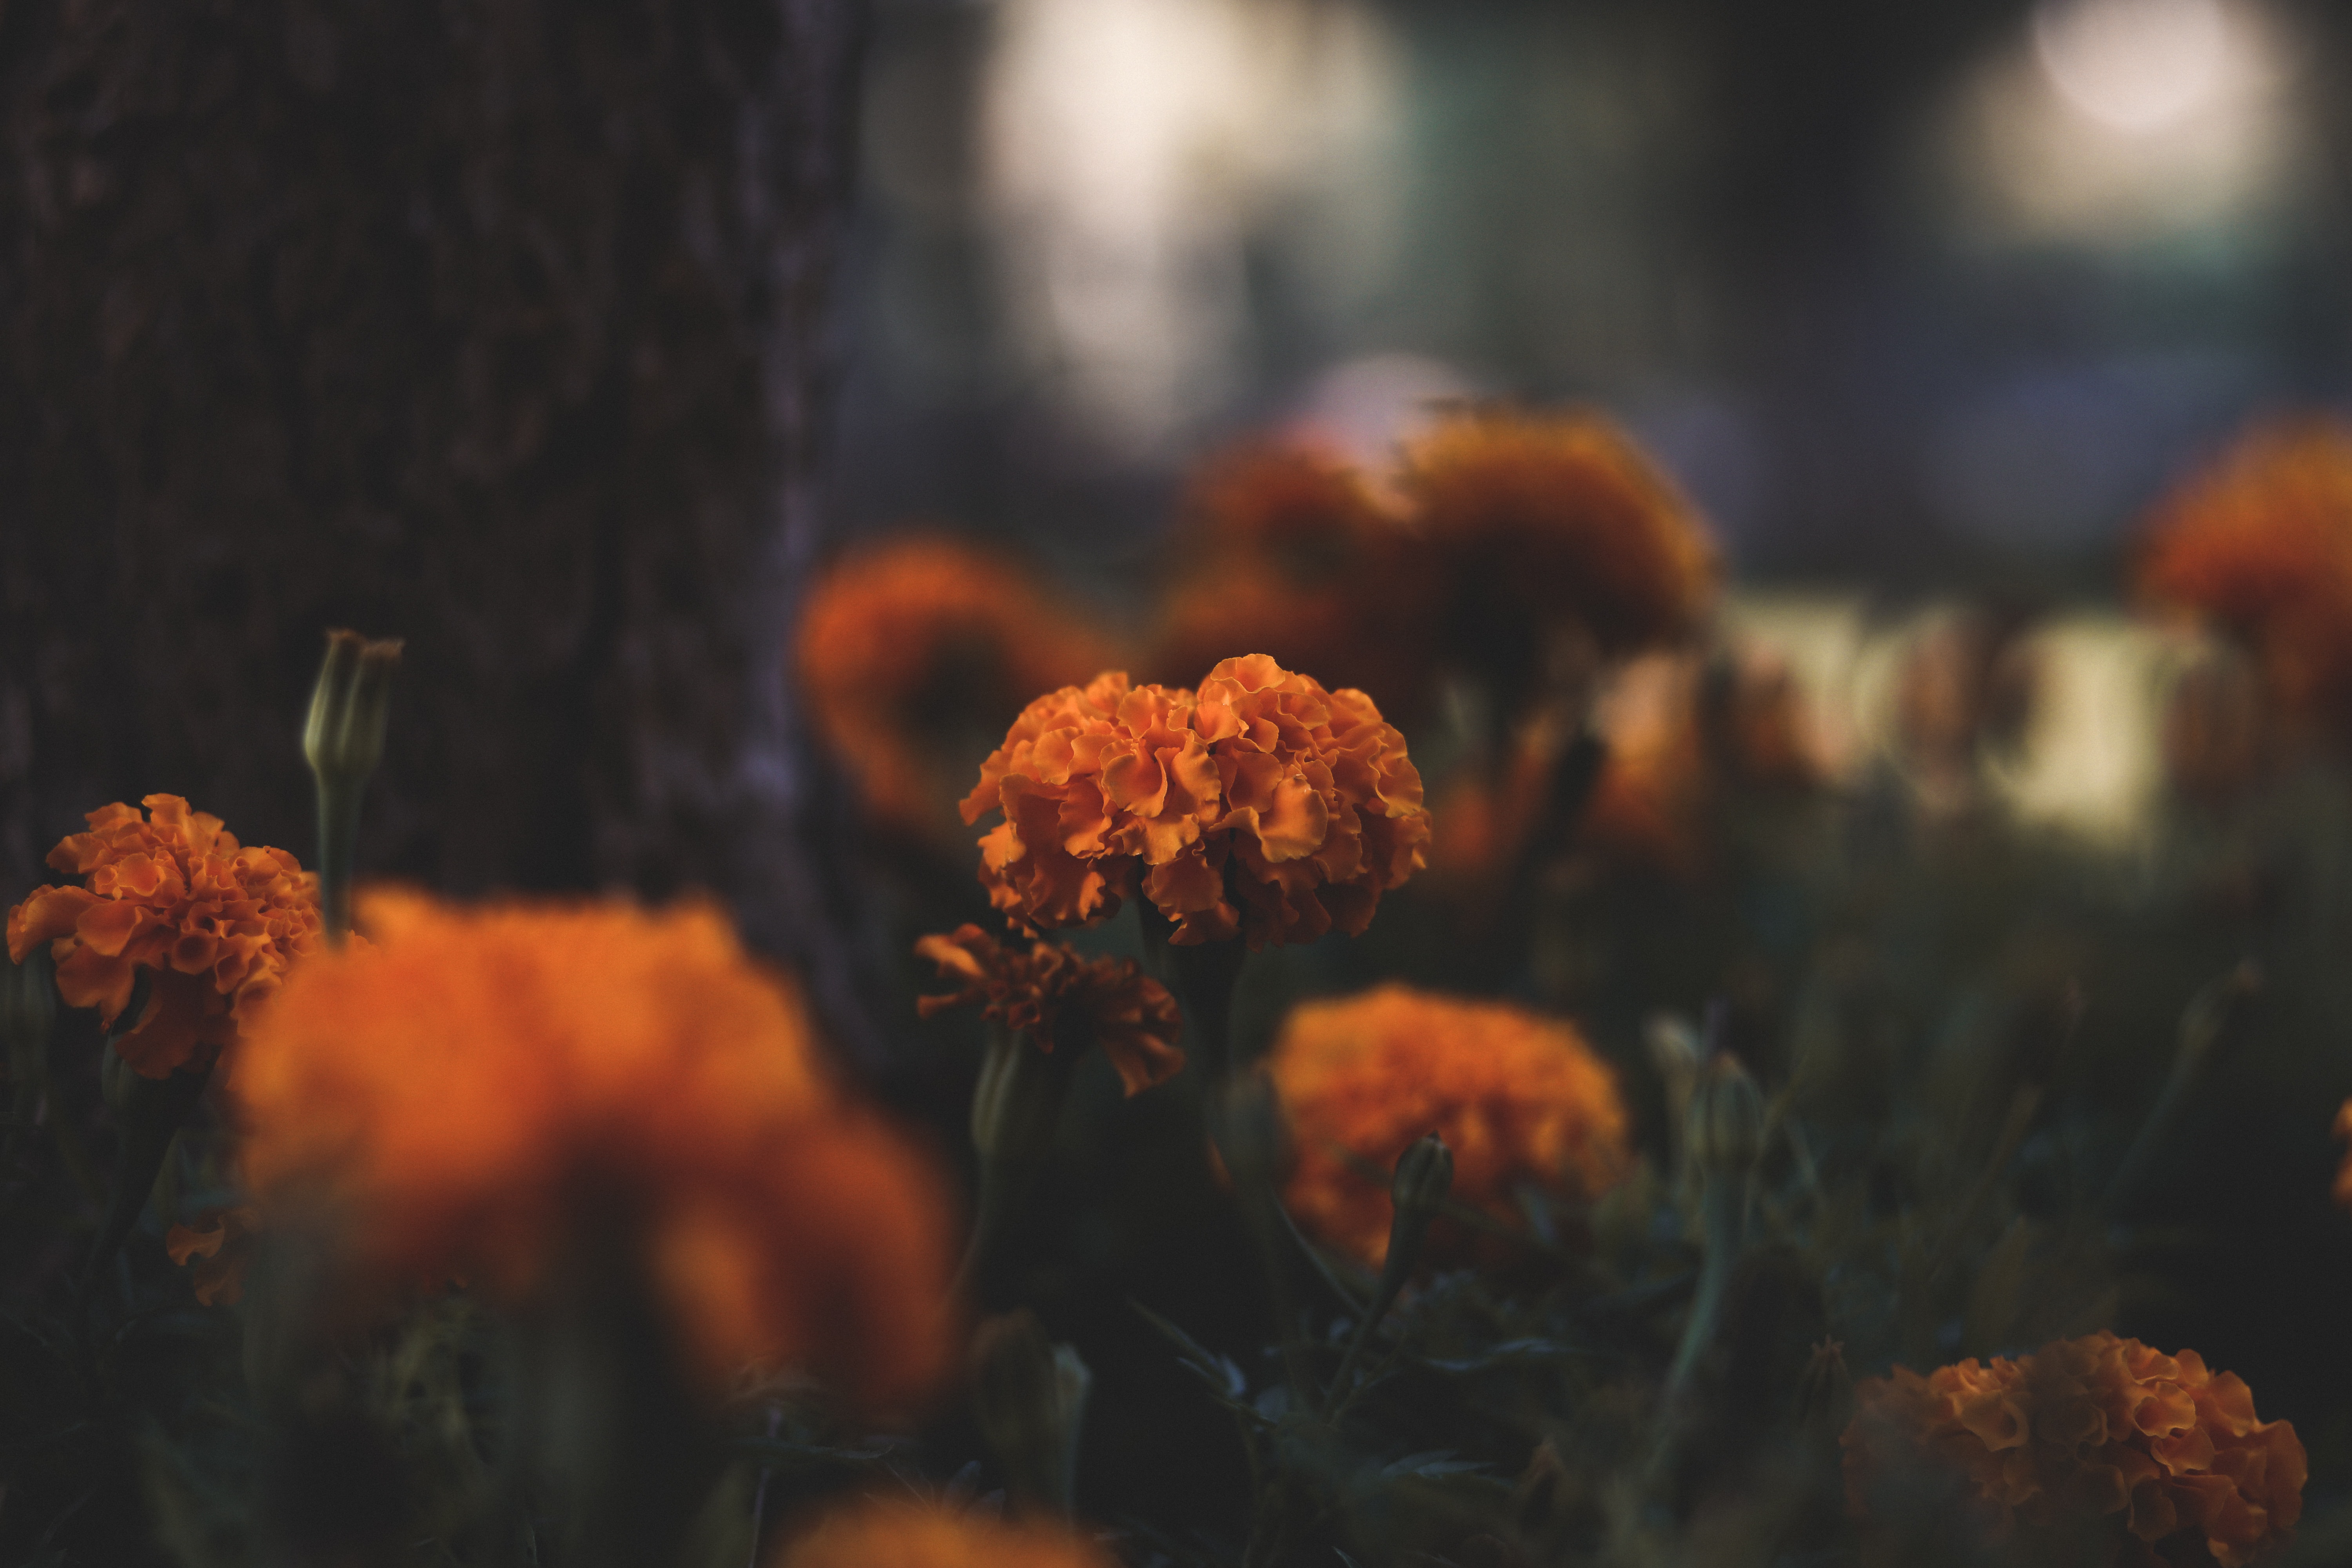
orange, sky, flower, plant, sunlight, photography, wildflower